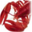
Label: lobster